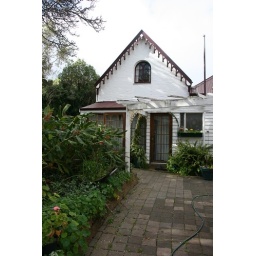
The &amp;quot;front door&amp;quot; of the half of the house we had in Swan St, with my window at the top.